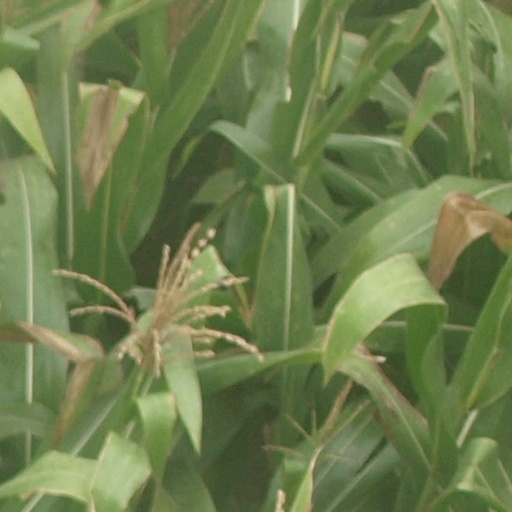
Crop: maize; corn